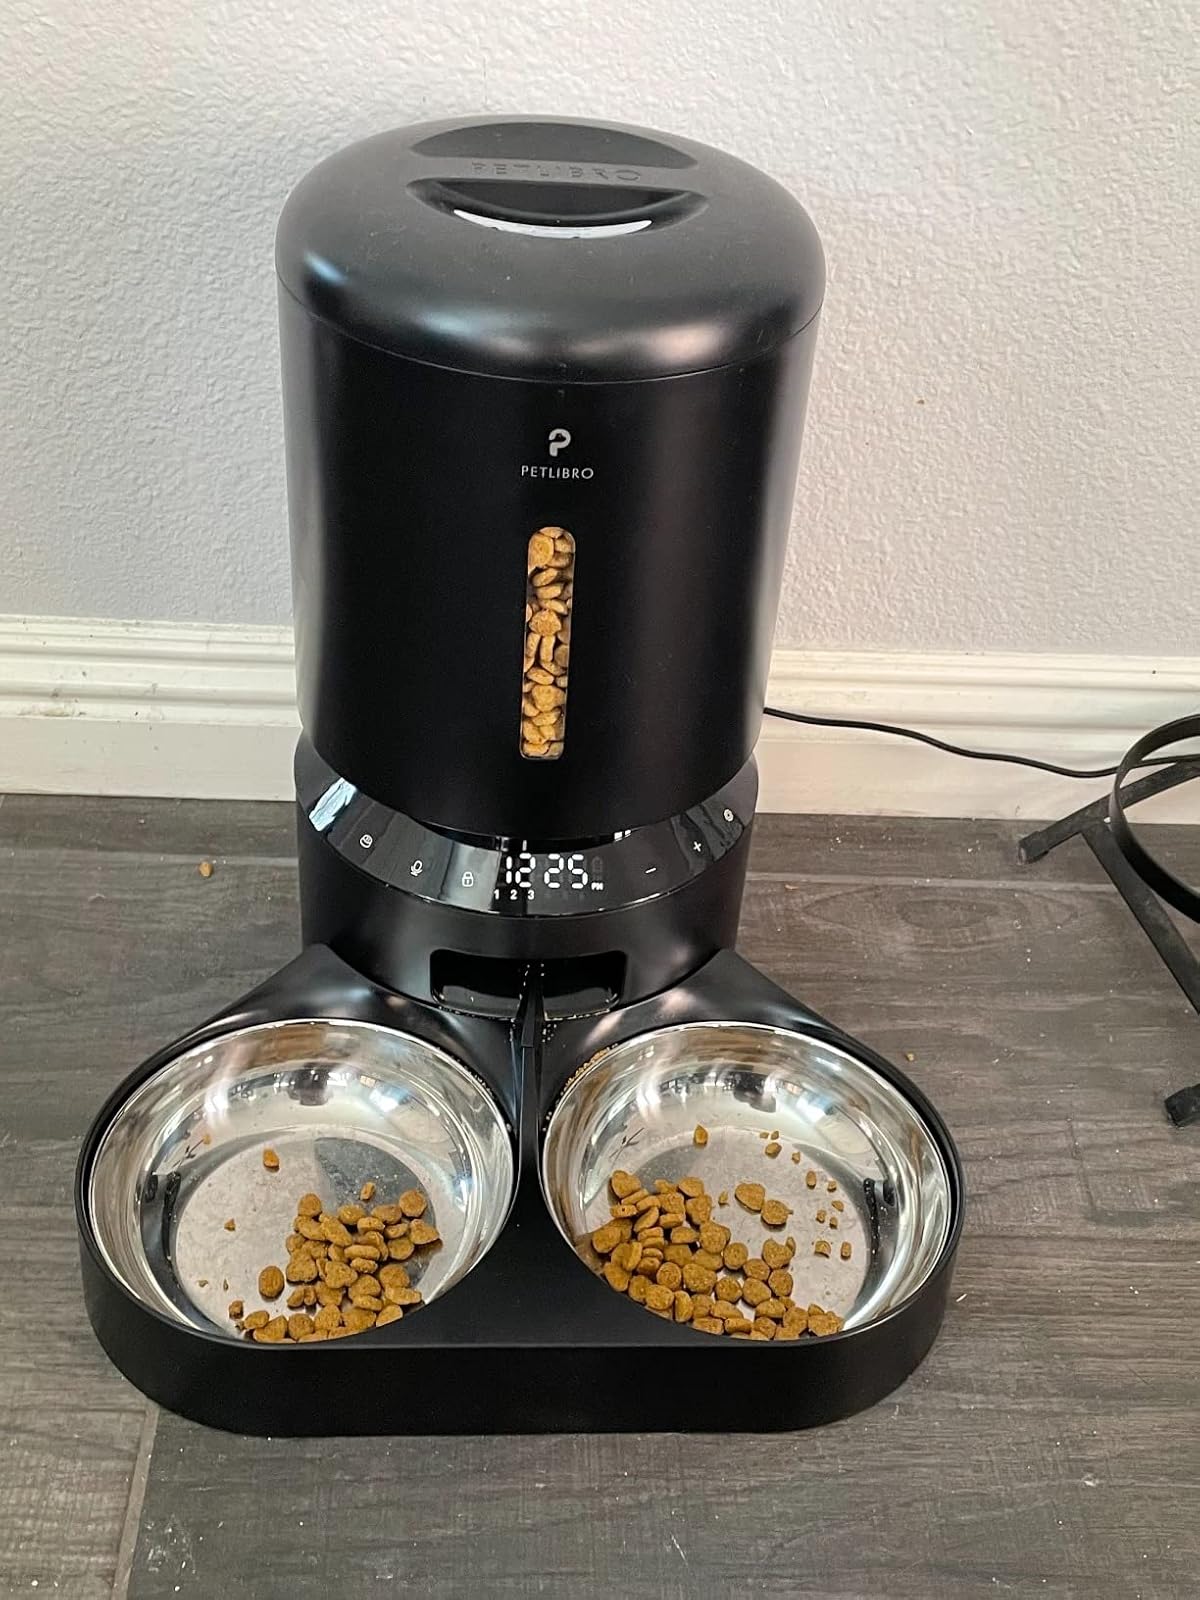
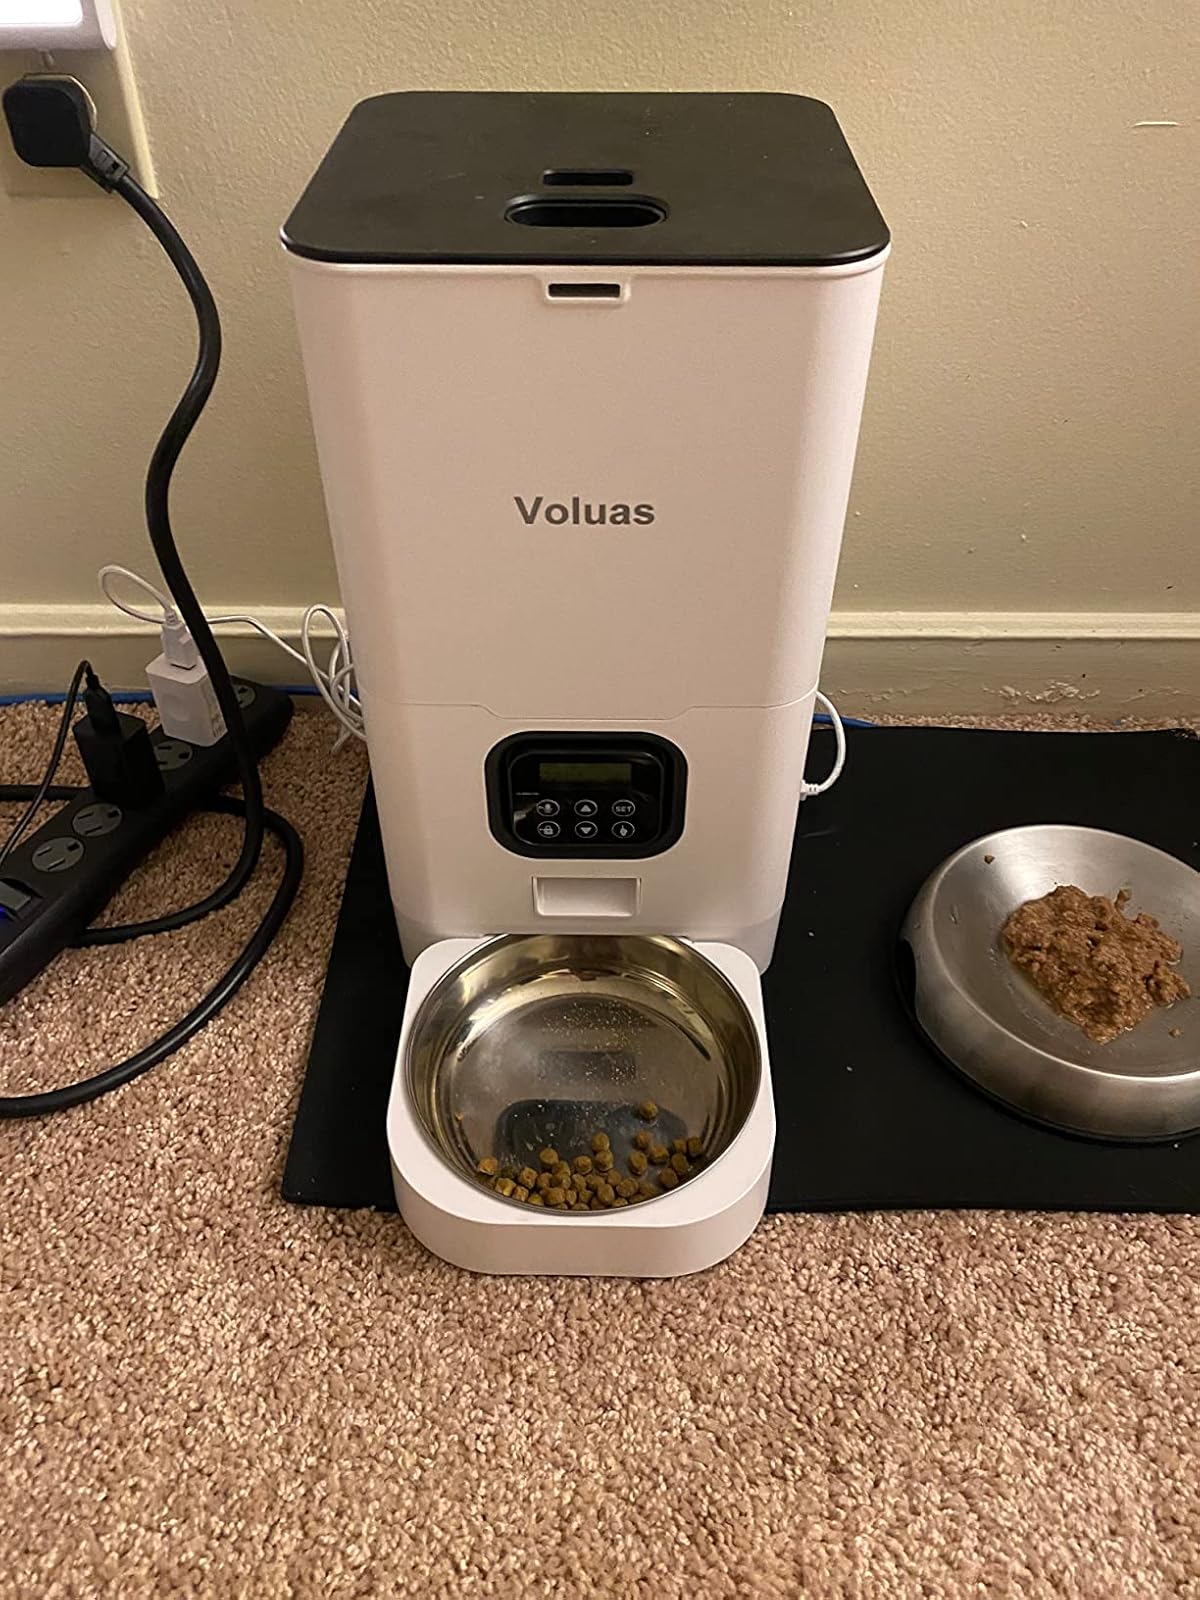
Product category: items_feeder
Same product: no